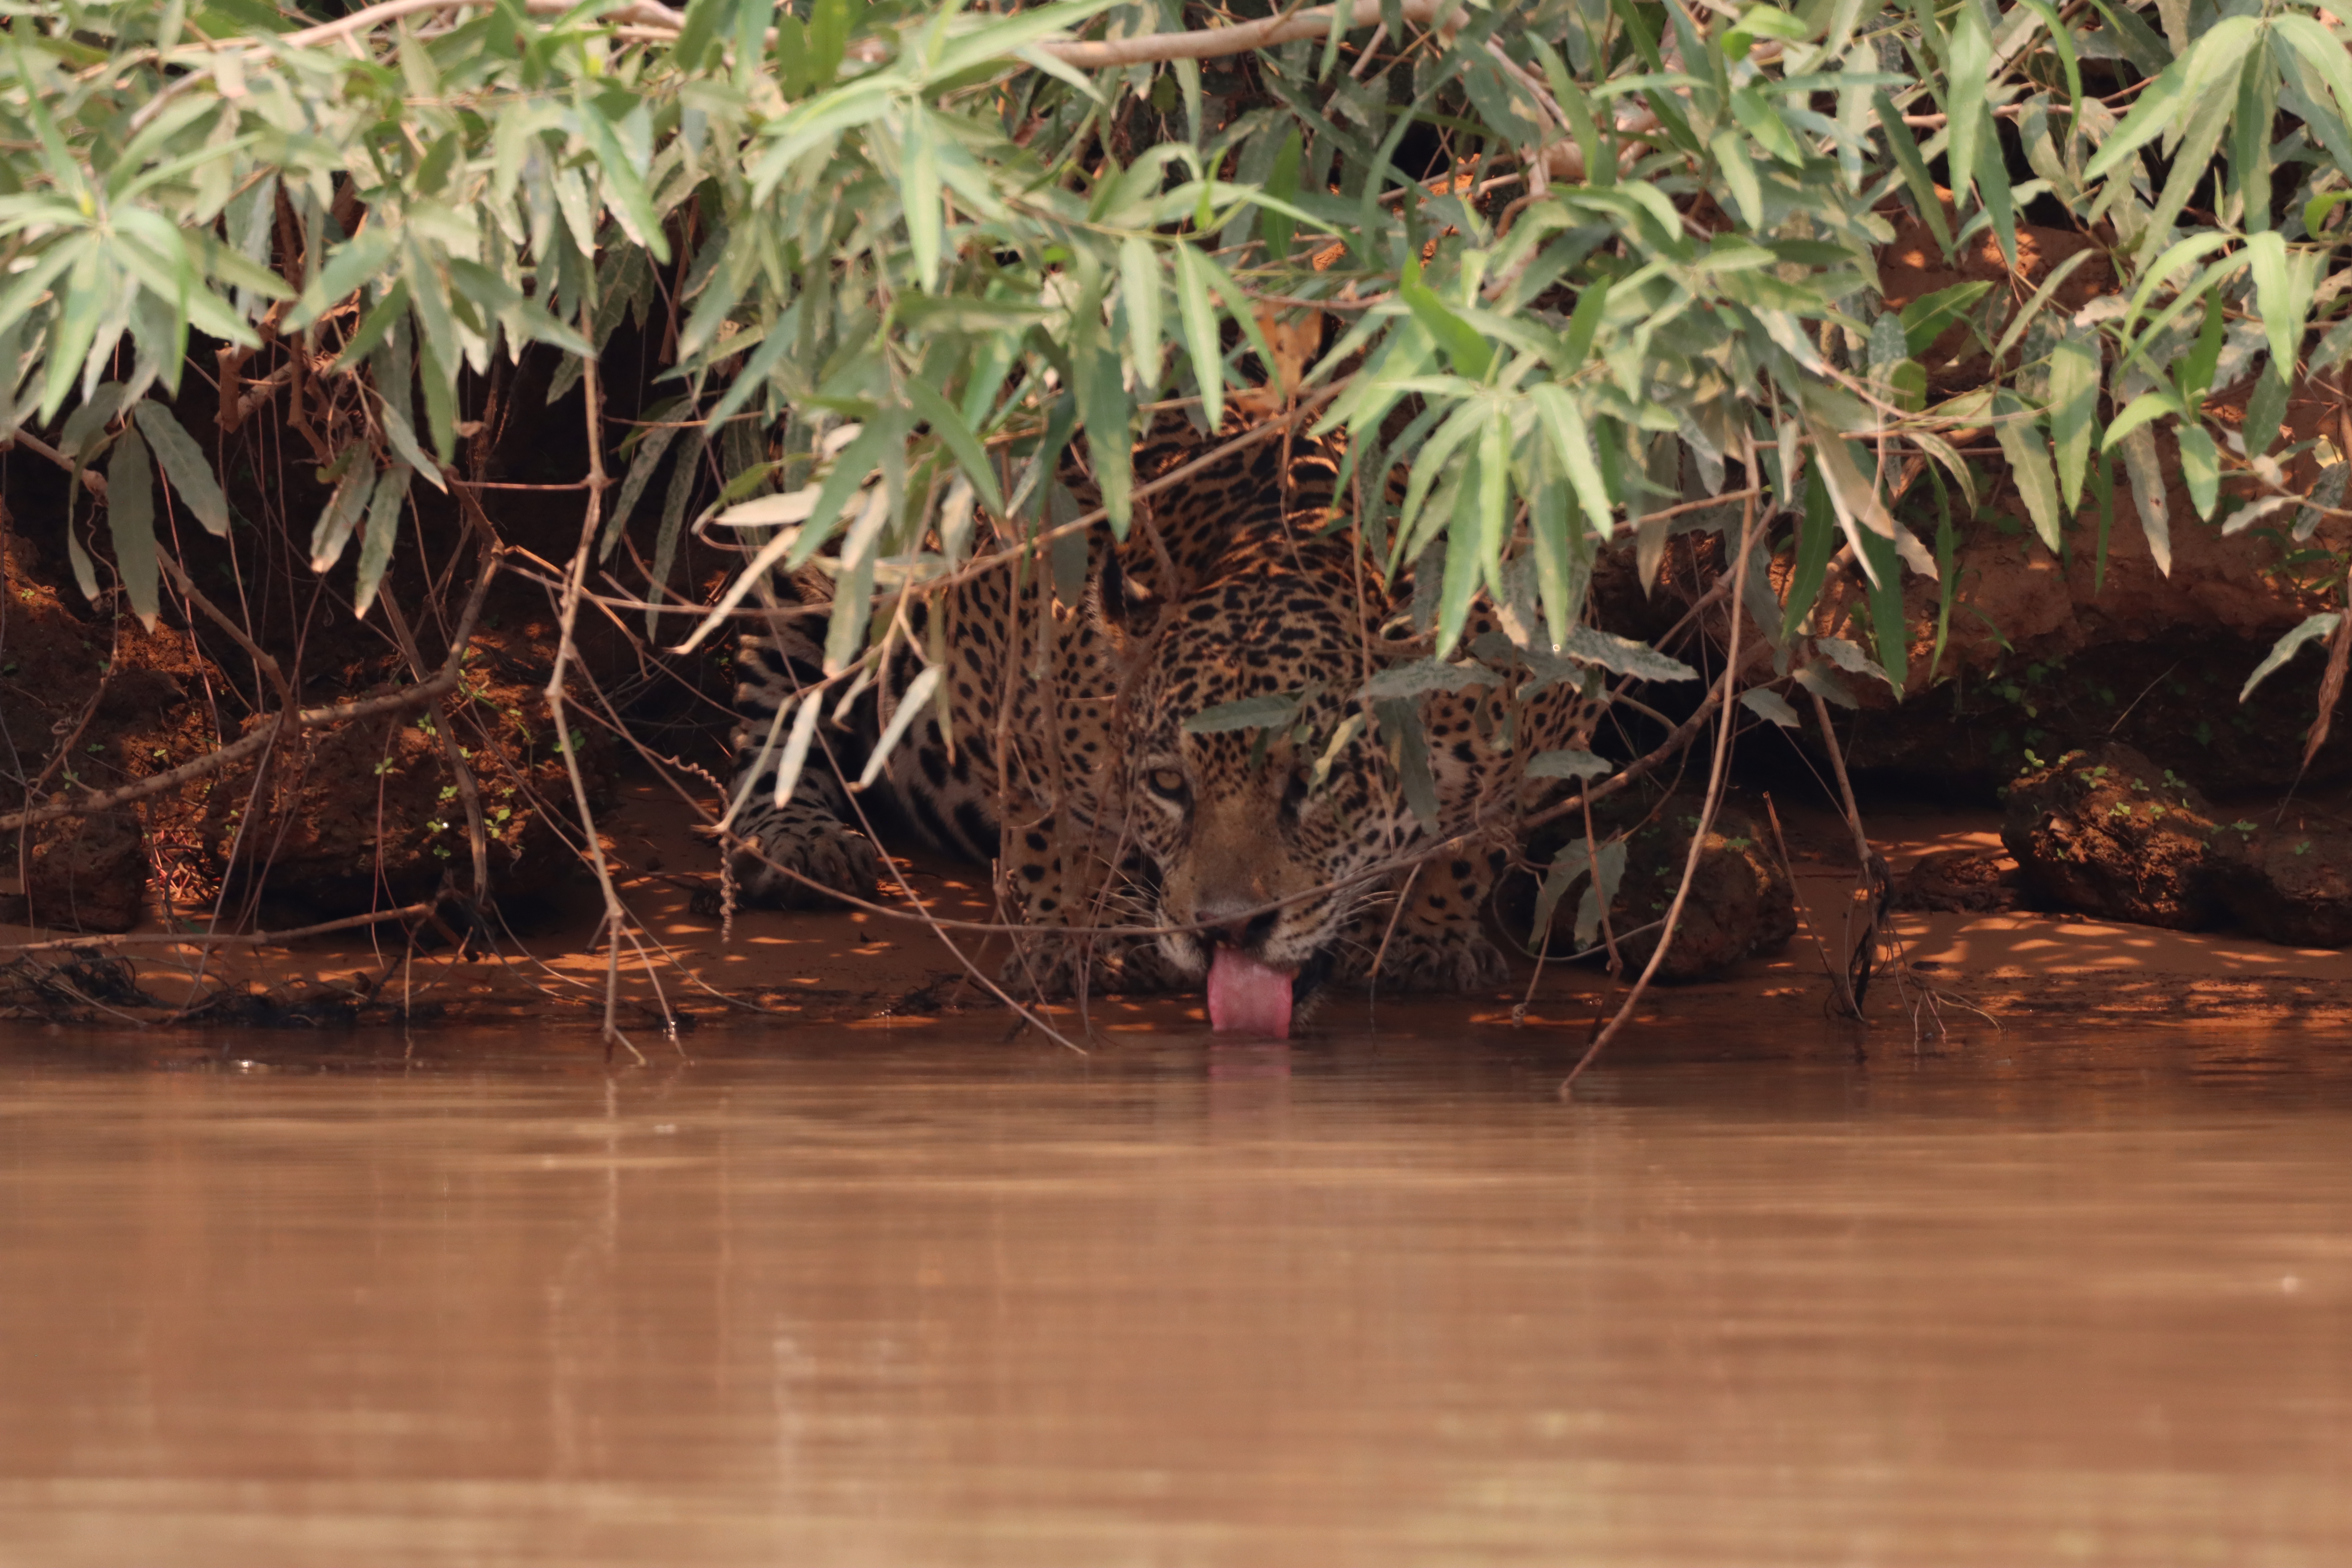
Jaguar: Overa